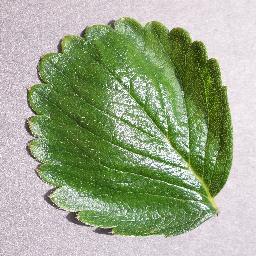
Label: Strawberry___healthy